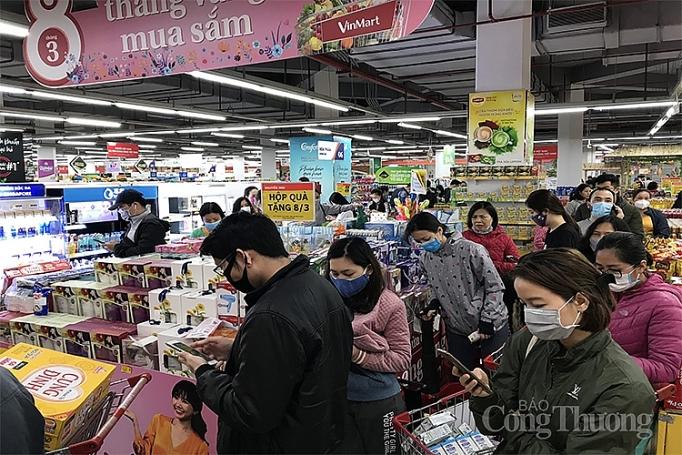
có nhiều người xuất hiện ở bên trong siêu thị